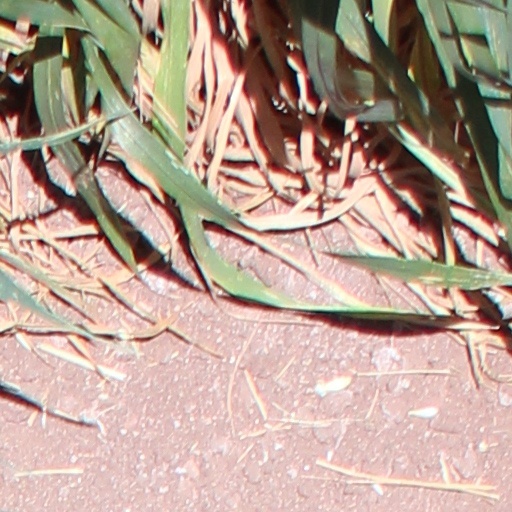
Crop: wheat